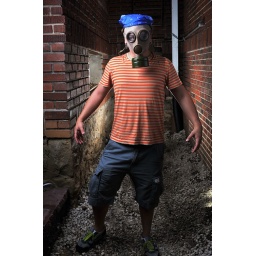
photogenic pl06a 1/8th in big softbox left overhead, pl06a bare behind pointed up, 1/32nd, reflector on wall to right.